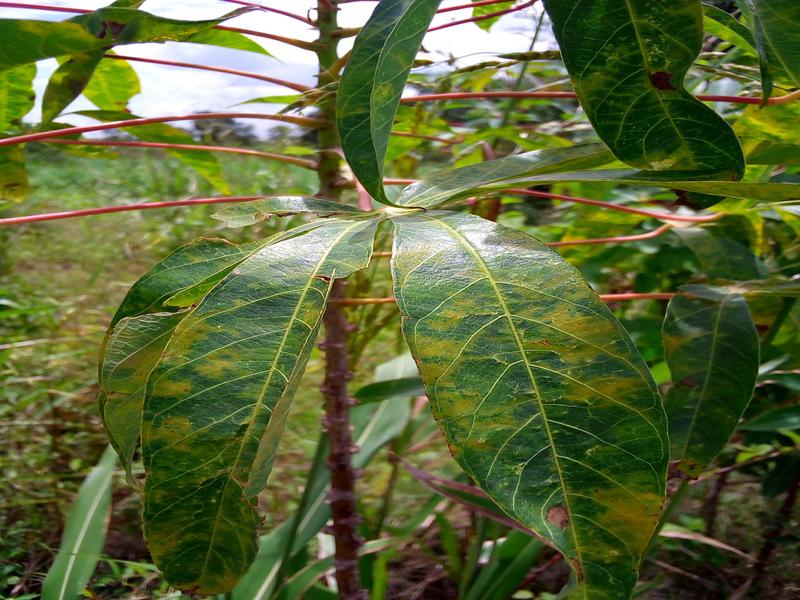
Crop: cassava
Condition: brown_streak_disease